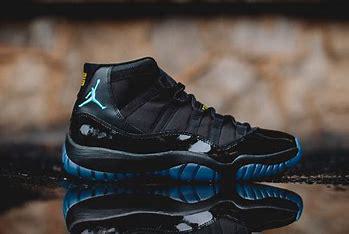
Brand: Jordan
Model: 11 Retro